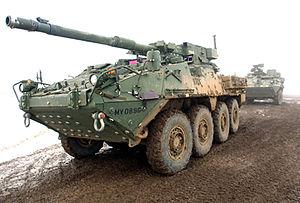
Le Royal Ordnance L7 est un canon de char britannique de calibre 105 mm et de longueur 52 calibres destiné aux blindés. Sa conception fut une grande réussite, et il fut utilisé non seulement par les forces britanniques, mais aussi par presque tous les pays occidentaux, sur presque tous les chars de combat de la guerre froide.